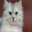
Label: cat